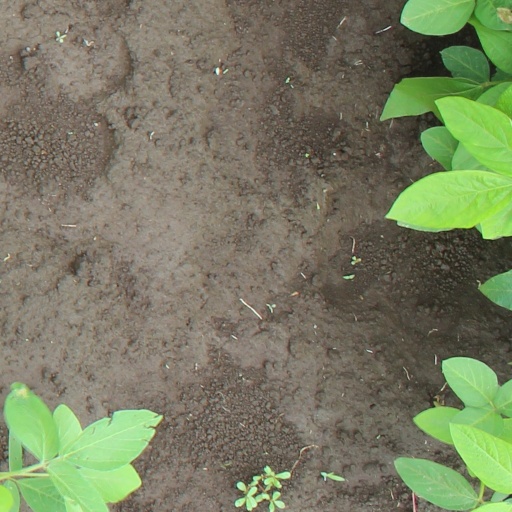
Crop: soybean